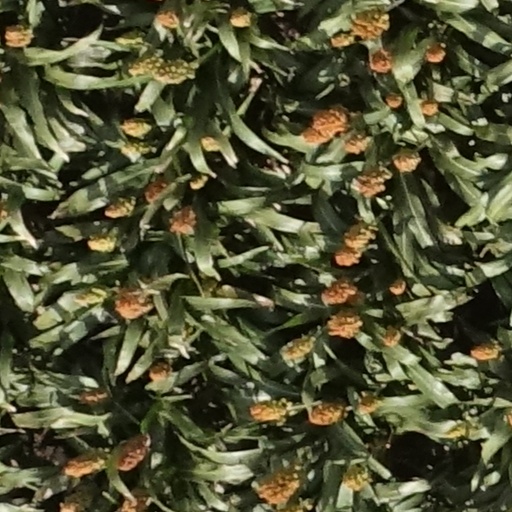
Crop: sorghum